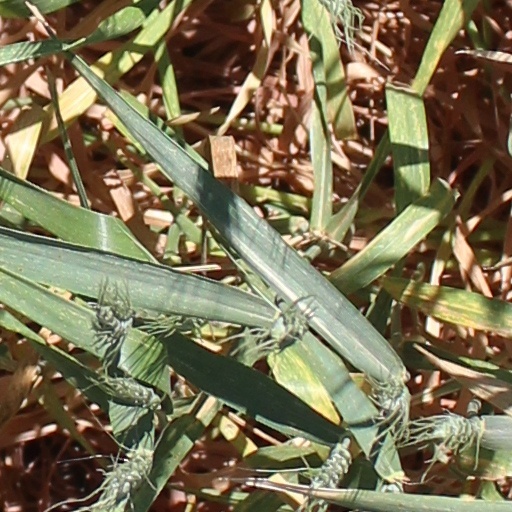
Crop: wheat